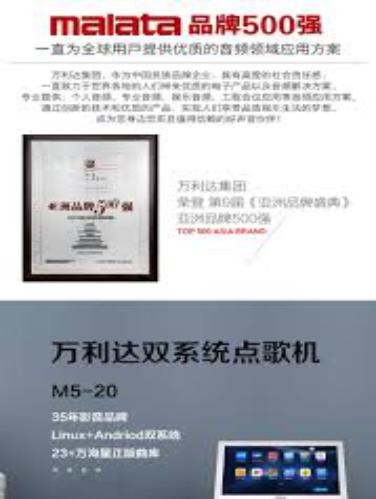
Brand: malata-2
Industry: Electronic